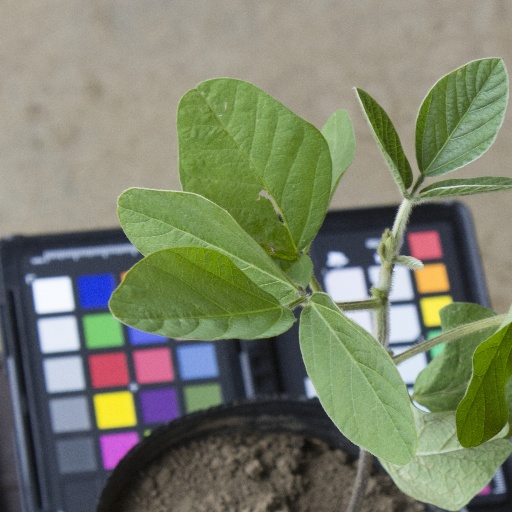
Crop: soybean